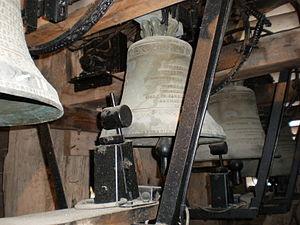
Quelques cloches du carillon de la cathédrale Notre-Dame des Doms d'Avignon
La cathédrale Notre-Dame-des-Doms est une cathédrale catholique romaine située à Avignon, dans le département français du Vaucluse et la région Provence-Alpes-Côte d'Azur, à côté du Palais des papes d'Avignon.